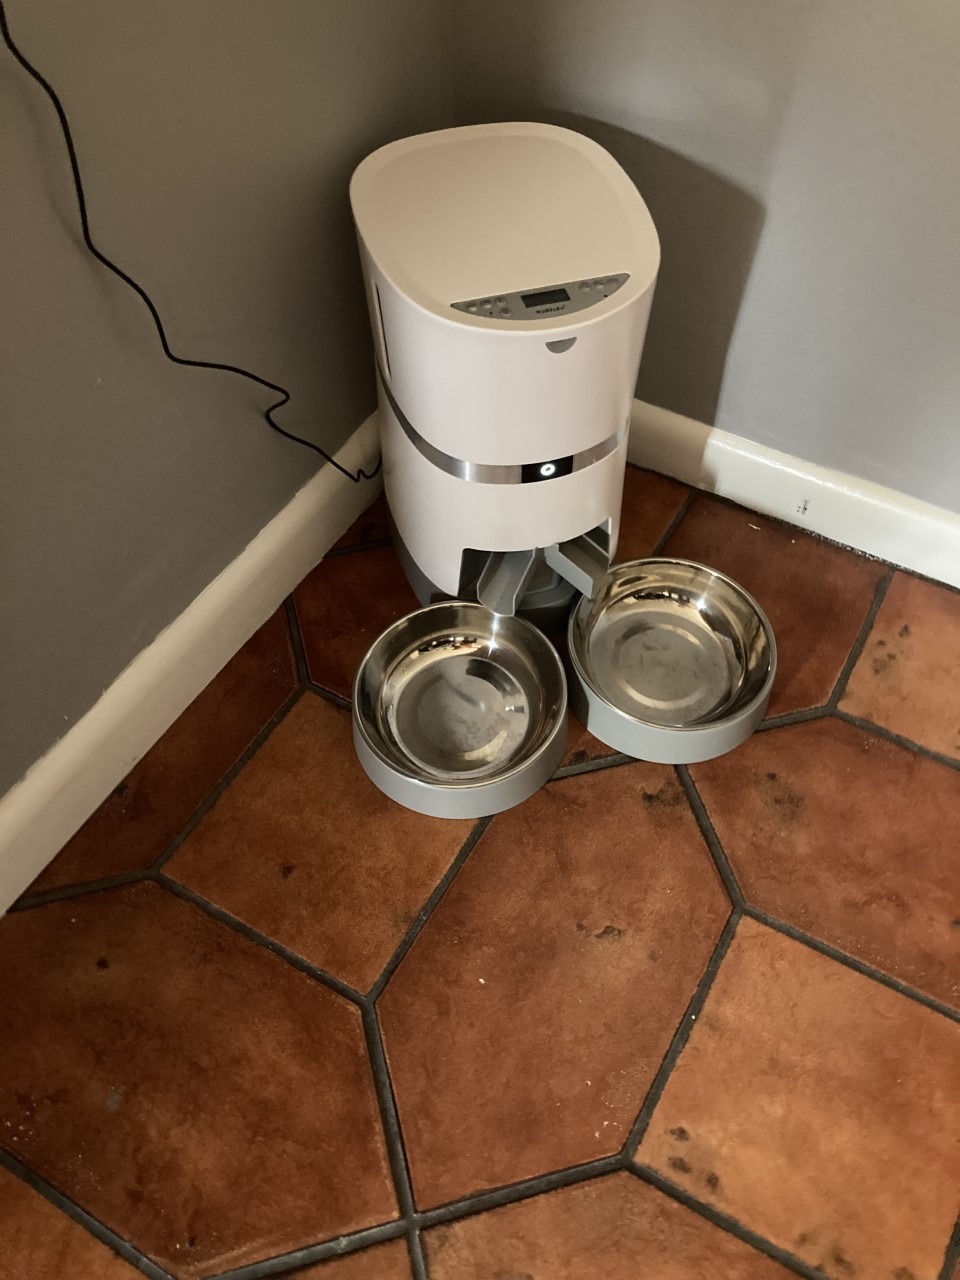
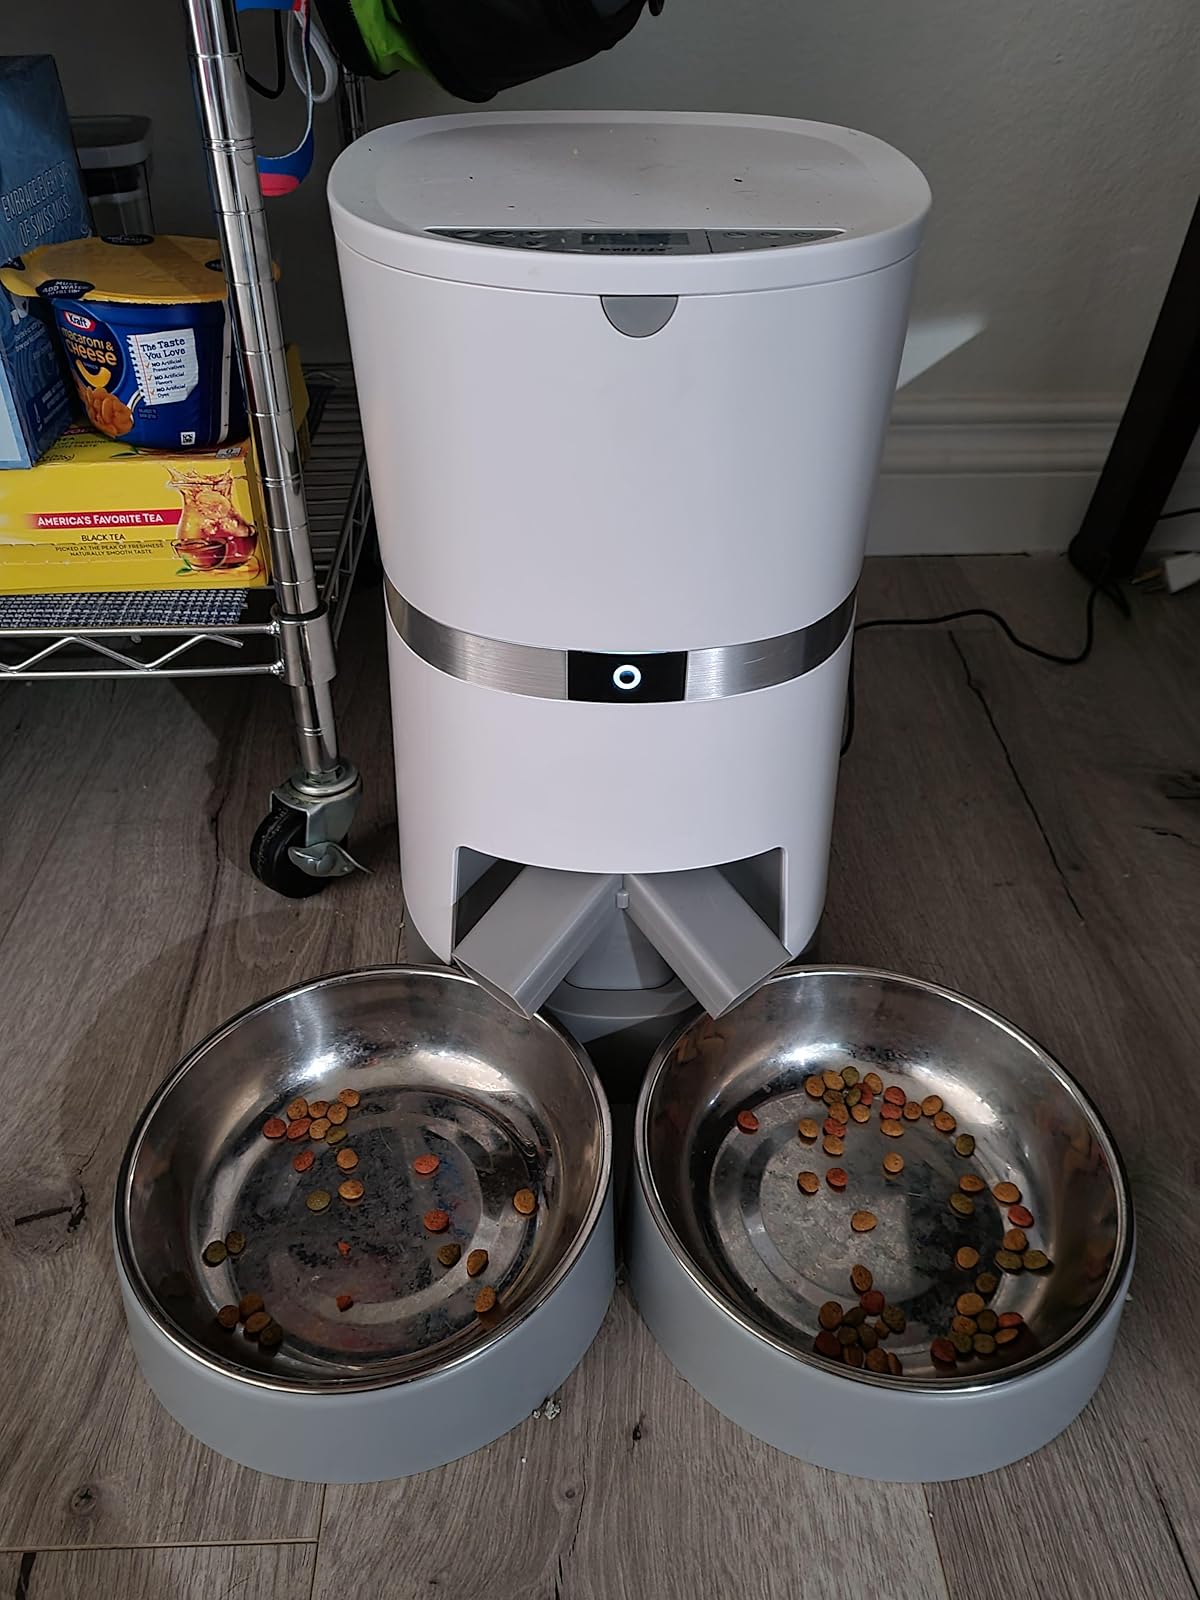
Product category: items_feeder
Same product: yes